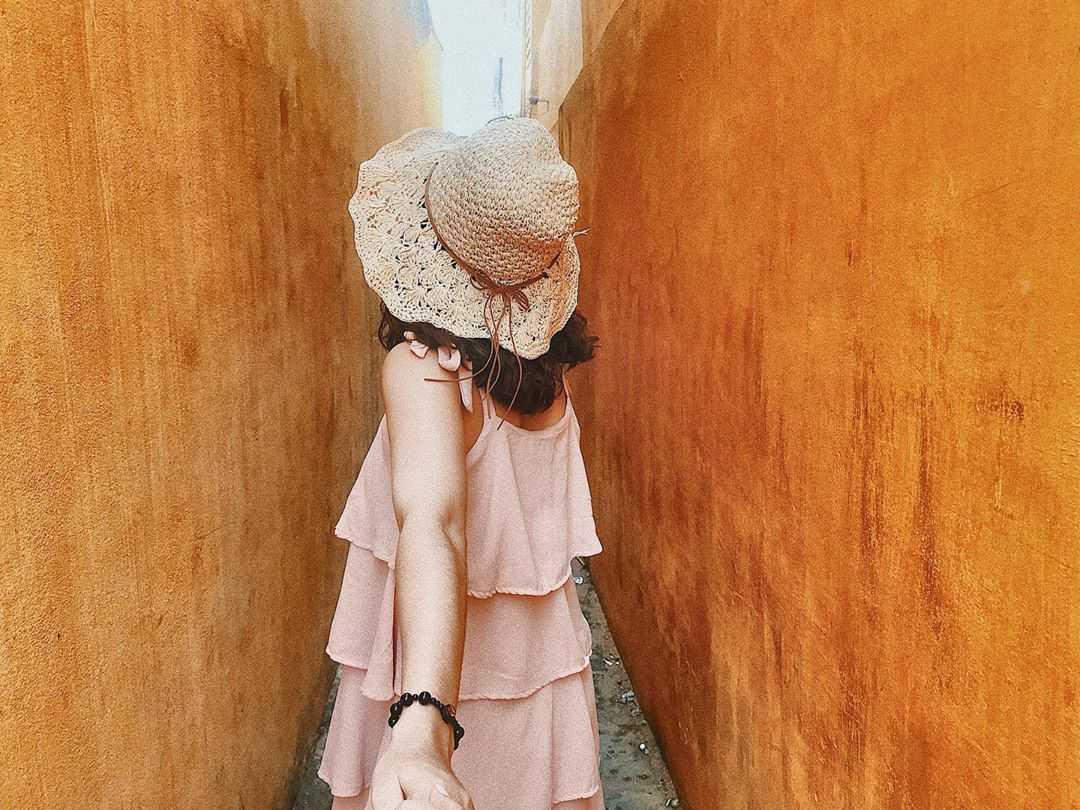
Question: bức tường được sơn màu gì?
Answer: màu vàng